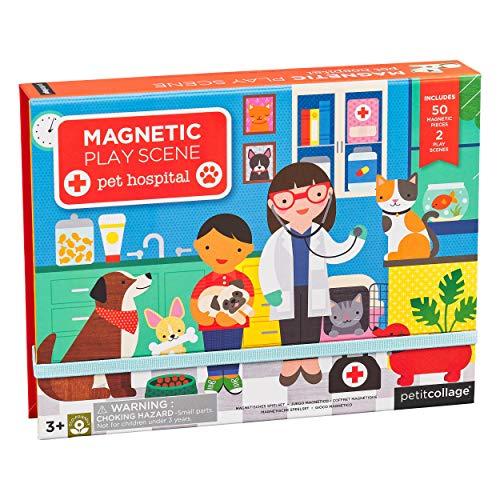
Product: Petit Collage Magnetic Play Scene, Pet Hospital, Ages 4+ Years
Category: Toys & Games | Dress Up & Pretend Play | Pretend Play | Magnetic & Felt Playboards
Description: Easel style box with elastic closure - includes 2 different scenes and 50 magnetic play pieces.
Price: $25.19
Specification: ProductDimensions:9.2x7x1.2inches|ItemWeight:1.1pounds|ShippingWeight:1.1pounds(Viewshippingratesandpolicies)|ASIN:B07V4SW1XT|Itemmodelnumber:PTC336|Manufacturerrecommendedage:4-12years